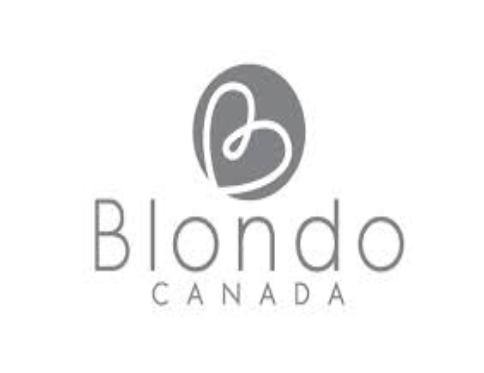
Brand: Blondo
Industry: Clothes